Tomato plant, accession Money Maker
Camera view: tilt-top (135 deg); turntable rotation: 0 degrees
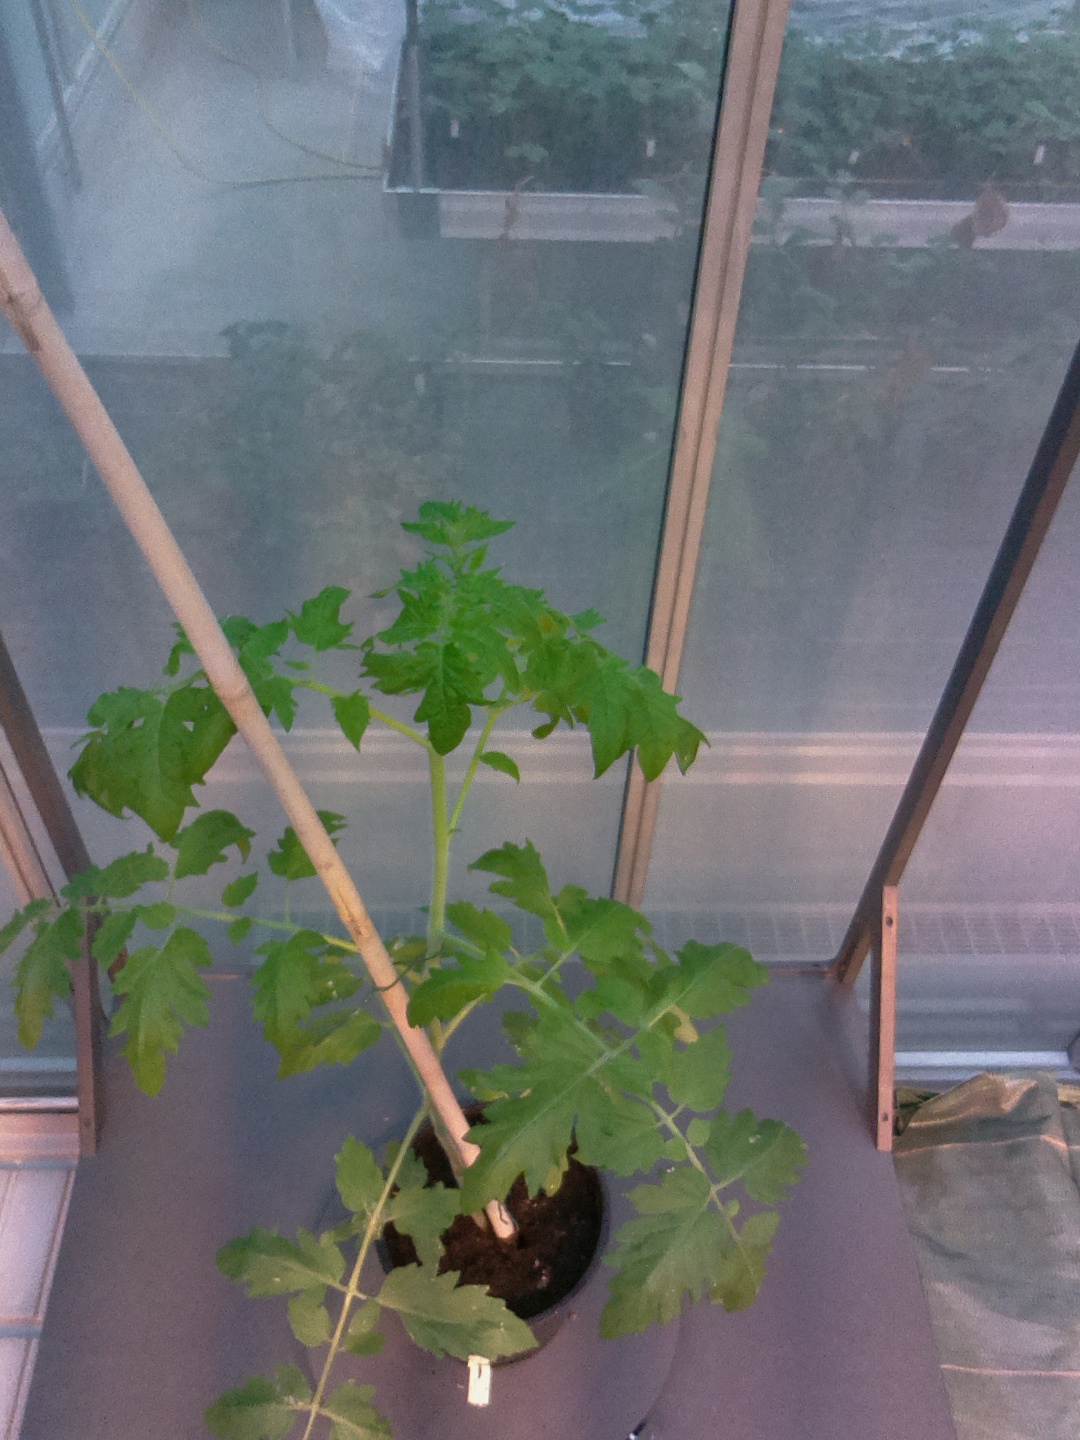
BBCH growth stage 54: 4 inflorescences visible